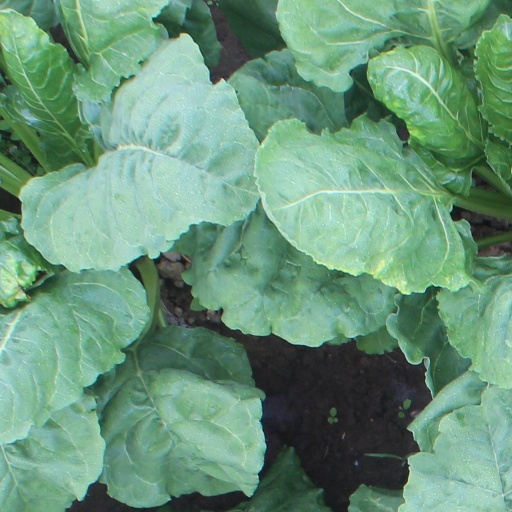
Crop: sugar beet